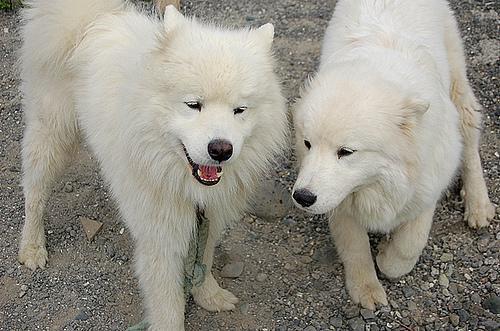
Samoyed